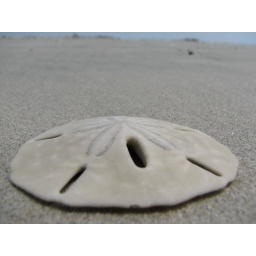
sand dollar on the beach in SC